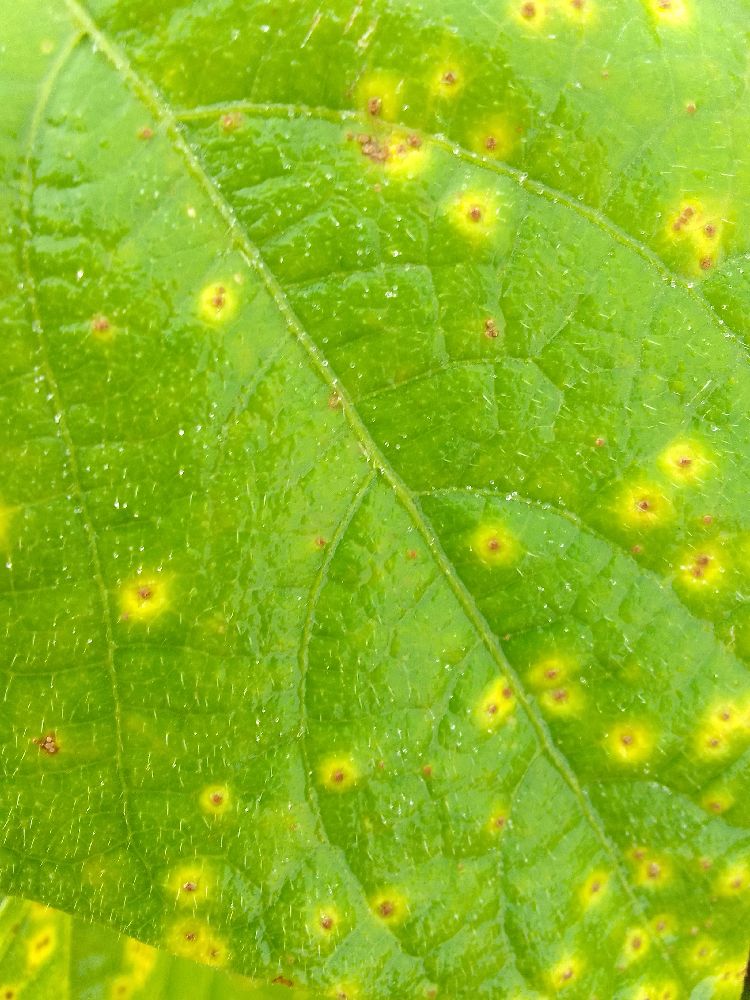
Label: rust